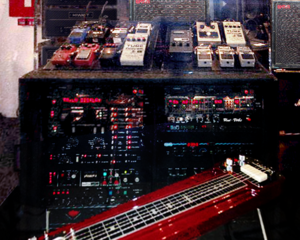
Photos de l'exposition ""Pink Floyd Interstellar"" à la Cité de la Musique (Porte de la Villette, Paris). Lire le compte-rendu de l'expo sur zdar.net